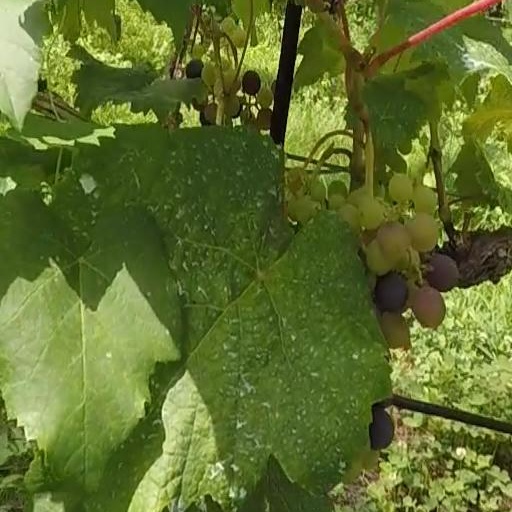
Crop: grape